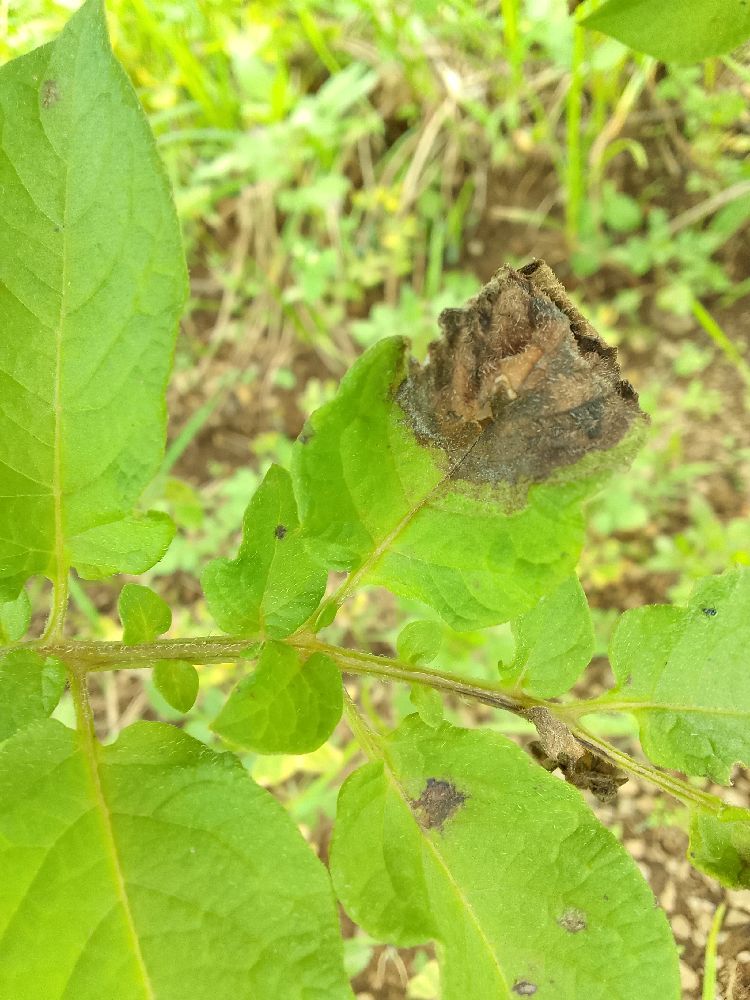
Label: Late blight